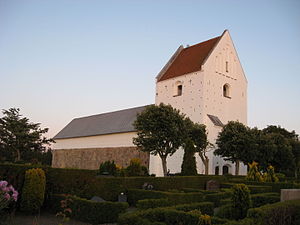
Saltum Sogn
Saltum Kirke
Saltum Kirke i Jammerbugt Kommune
Saltum Sogn er et sogn i Jammerbugt Provsti. Sognet ligger i Jammerbugt Kommune; indtil Kommunalreformen i 1970 lå det i Hvetbo Herred. I Saltum Sogn ligger Saltum Kirke.